Goods of Desire

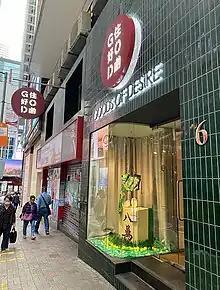
The brand new flagship store in the heart of Central near Lan Kwai Fong at 6 D'Aguilar Street, Central.

An architect by training, founder Douglas Young wanted to do a lifestyle and home accessories store, with the aim of designing and manufacturing the products instead of shipping Chinese goods made in the West. He launched G.O.D. with the first store in an Ap Lei Chau warehouse (closed 2014) in 1996. Within two years, other locations followed, including on Hollywood Road in Central, Tsim Sha Tsui (closed 2012). The Hollywood Road store still exists today and is home to the famous Instagram mural done in collaboration with street artist, Alex Croft in 2012.